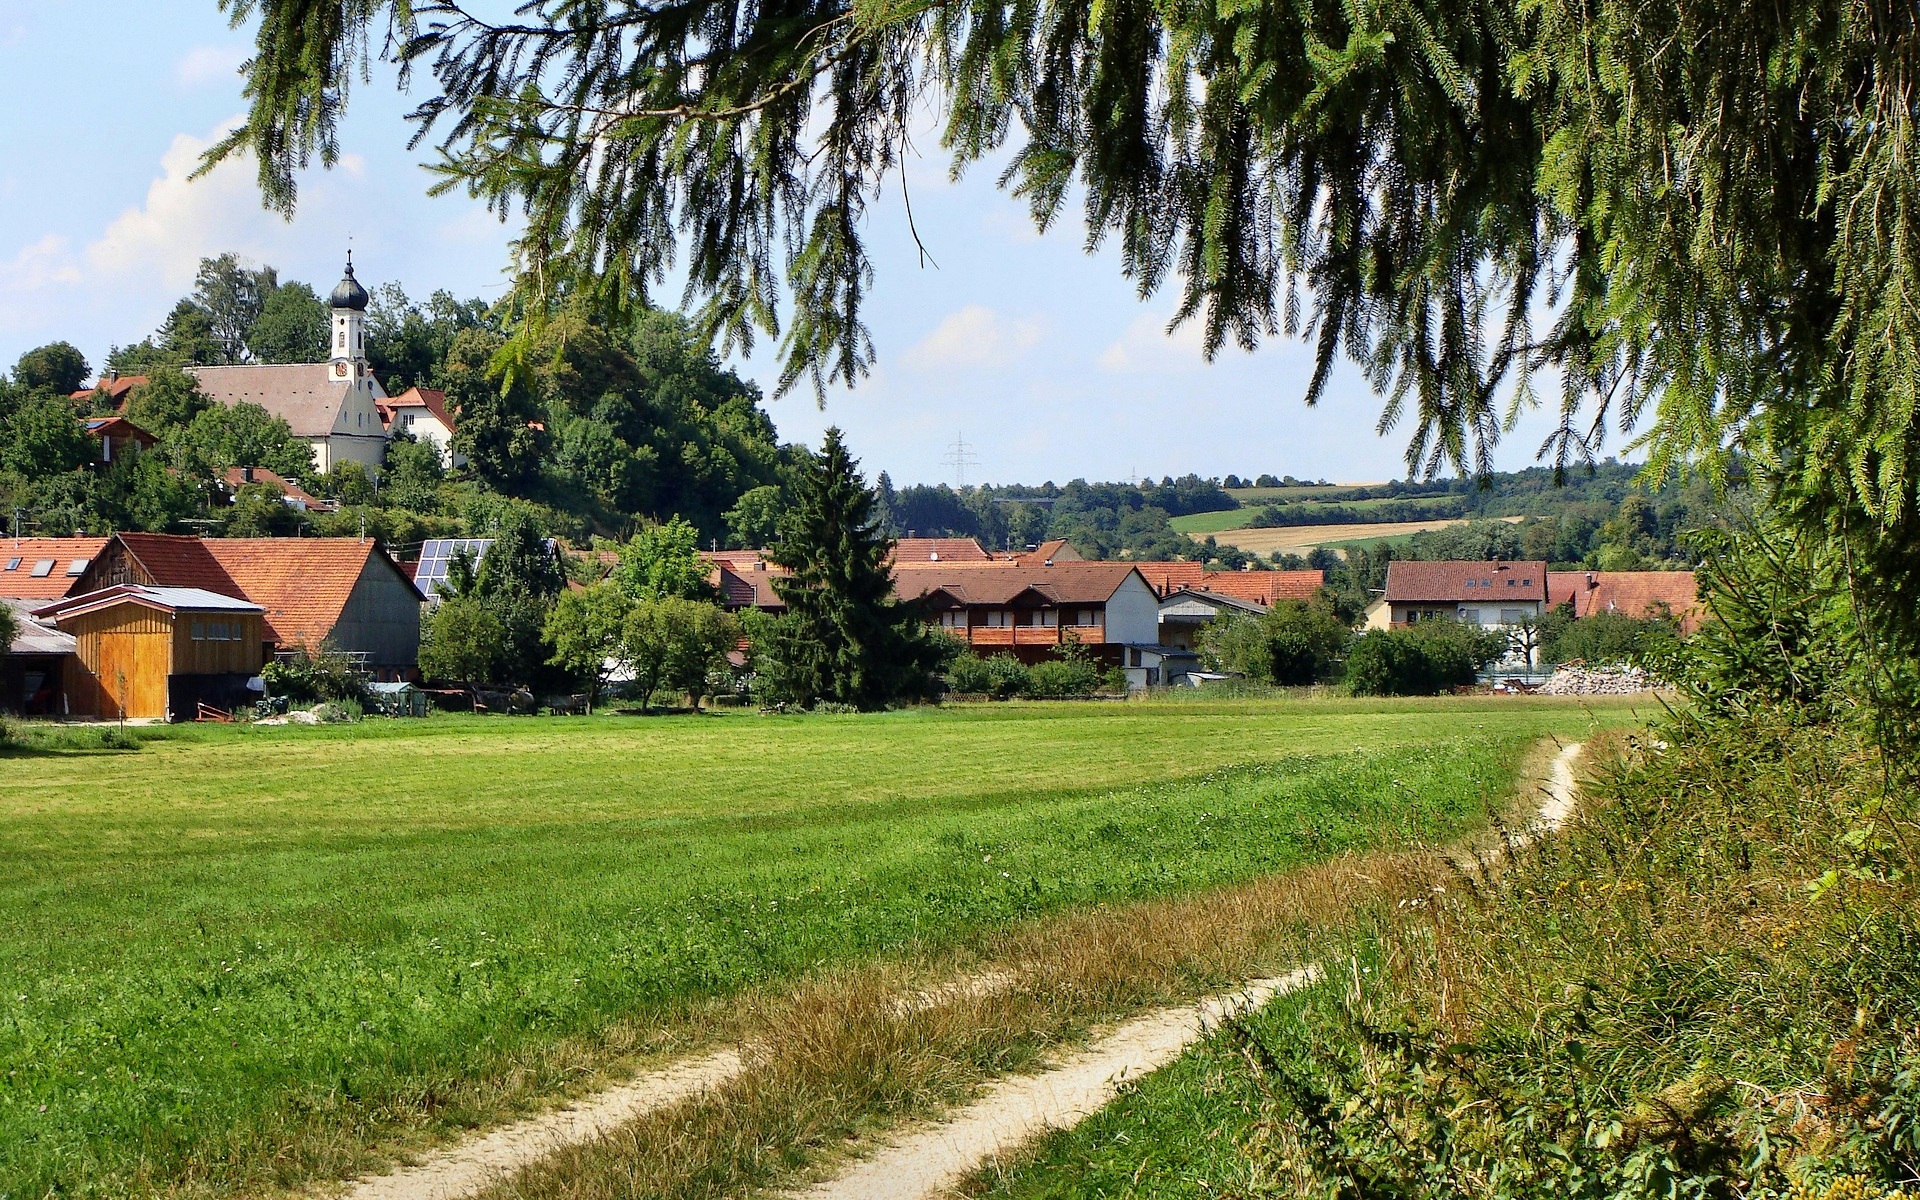
property, estate, human settlement, house, residential area, village, lawn, rural area, real estate, farm, home, garden, plantation, resort, cottage, yard